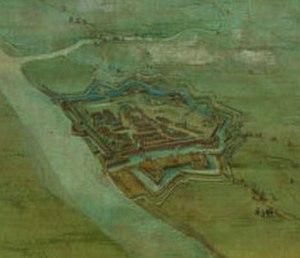
L'enceinte de Thionville est un ancien ensemble de fortifications qui protégeait la ville de Thionville, dans le département de la Moselle. Déclassée en 1902 à l 'époque de l'Alsace-Lorraine, elle est alors en grande partie détruite dans un but d'expansion urbaine de la ville ; plusieurs vestiges subsistent au XXIᵉ siècle.